Nothing Can Stop the Juggernaut!

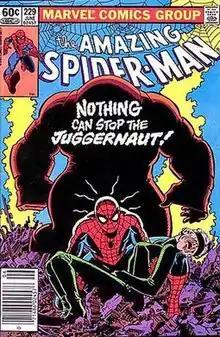

"Nothing Can Stop the Juggernaut!" is a two-issue Spider-Man story arc written by Roger Stern with art by John Romita, Jr. and published by Marvel Comics. The arc appears in "The Amazing Spider-Man" #229–230.